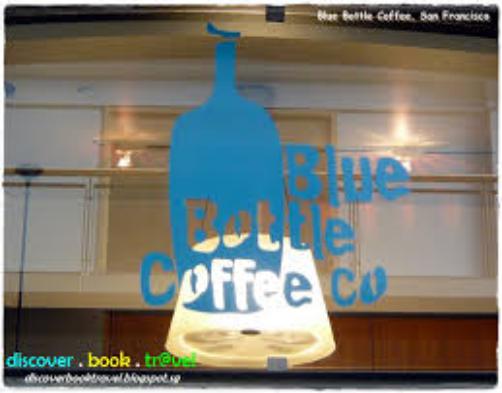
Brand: Blue Bottle Coffee Company
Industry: Food